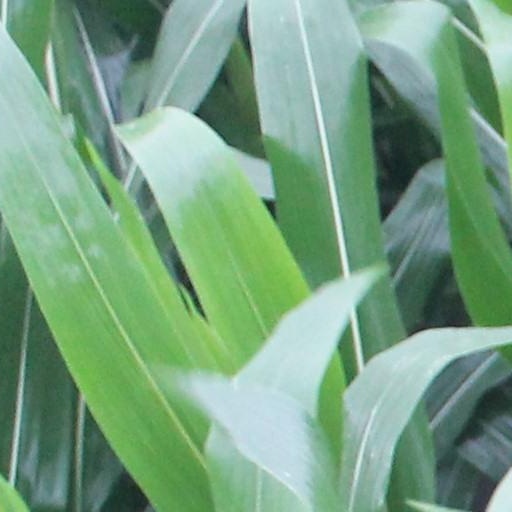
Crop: maize; corn